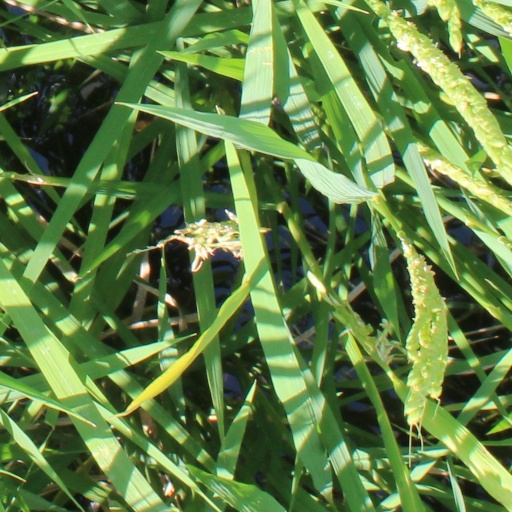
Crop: rice